Sahih al-Bukhari

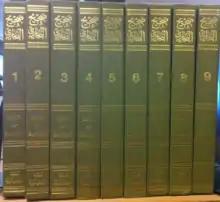
9-volume "Sahih al-Bukhari" in English

The number of detailed commentaries on the Sahih are numbered around 400, Ibn Khaldun said: “Explaining Sahih al-Bukhari is a debt owed by this nation.” As a result, numerous scholars have raced to settle this debt over time, and numerous commentaries on Sahih al-Bukhari have been produced.